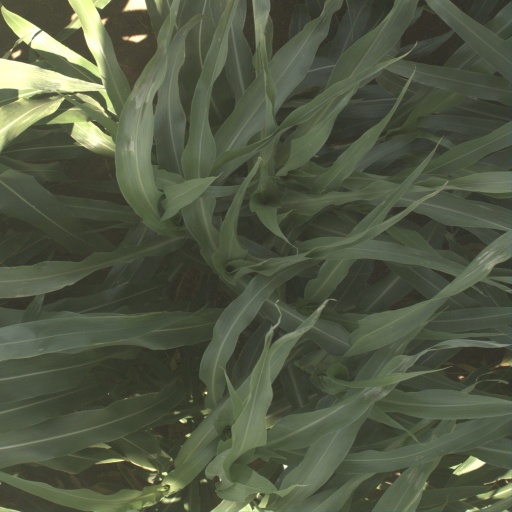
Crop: sorghum